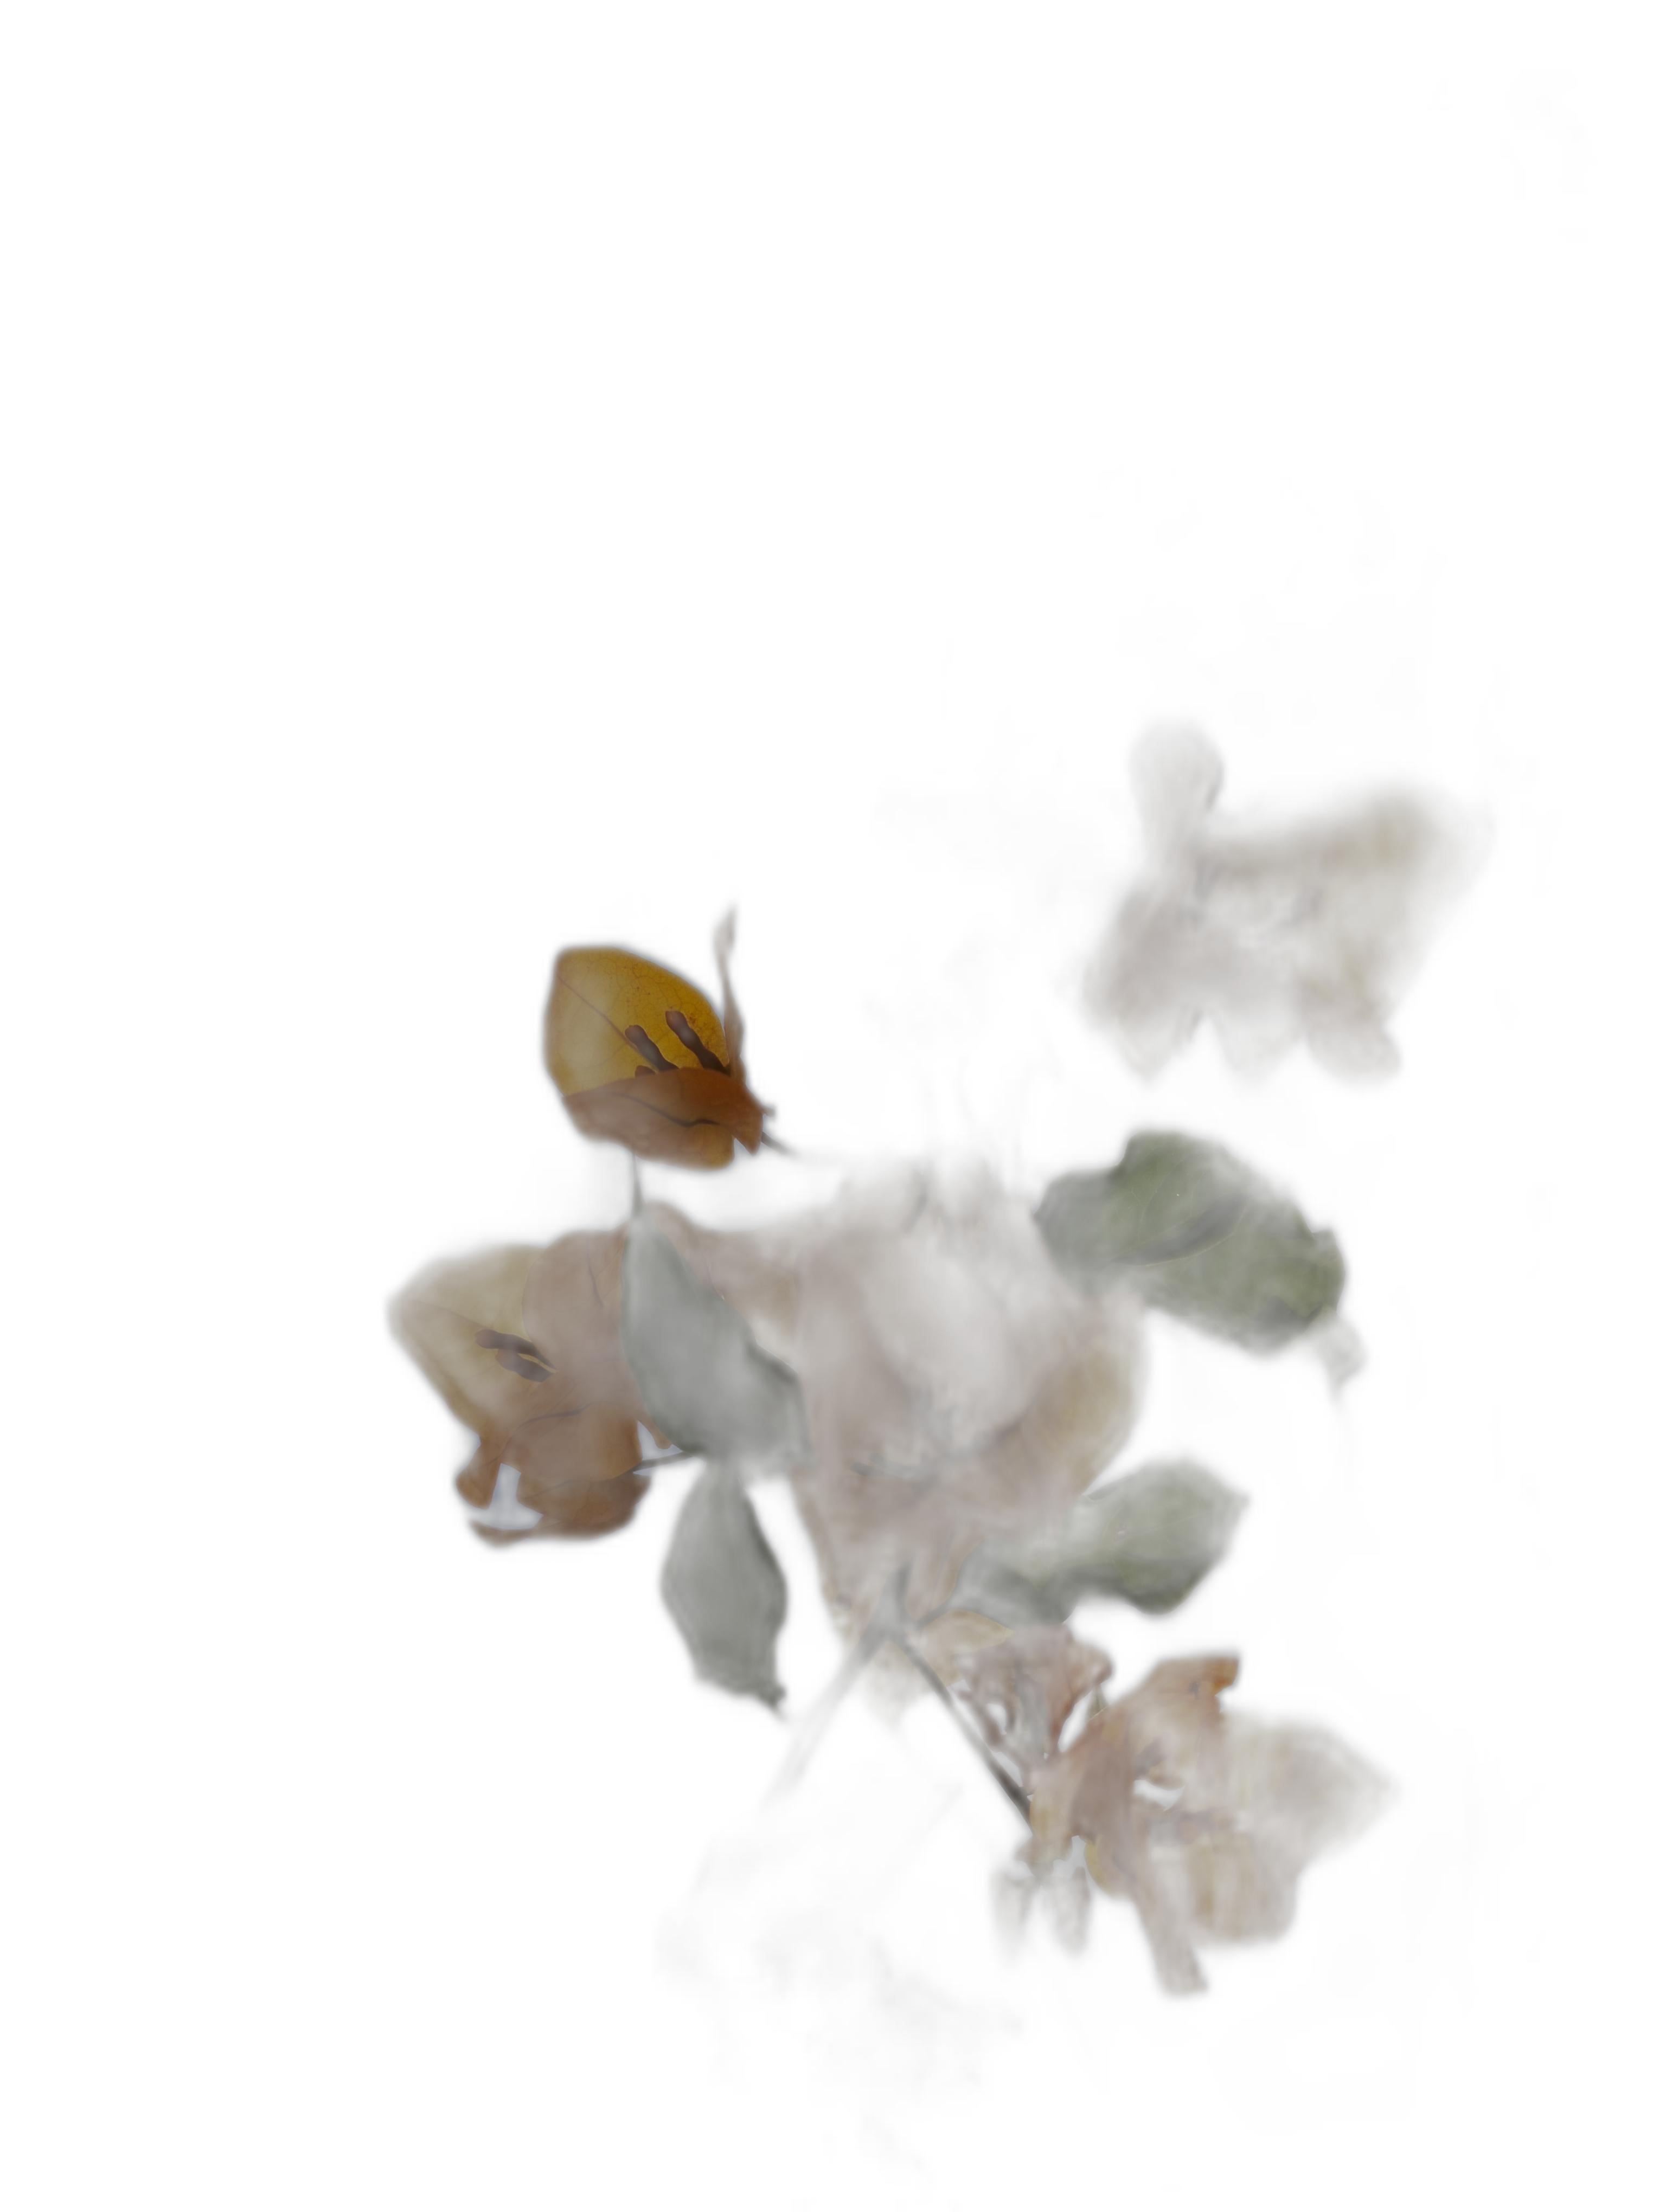
Label: Bougainvillea